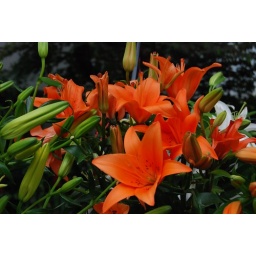
flowers in a street shop